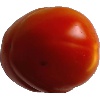
Label: Tomato 1